Mea Shearim

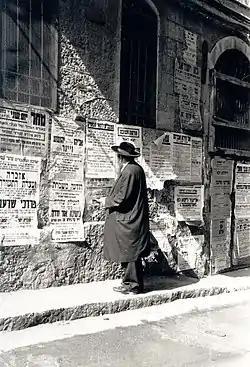
A wall plastered with pashkevilin (announcements) in Mea Shearim

Mea Shearim (lit., "hundred gates"; contextually, "a hundred fold", Ashkenazi Hebrew and Yiddish pronunciation: Meye Shorim) is a neighborhood in West Jerusalem. It is one of the oldest Ashkenazi neighborhoods in Jerusalem outside of the Old City. It is populated by Ashkenazi Haredi Jews, and was built by members of the Old Yishuv.